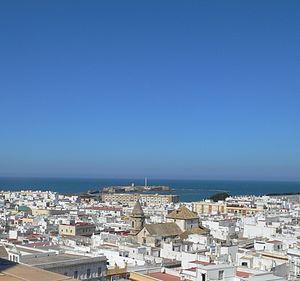
Le Phare de Castillo de San Sebastián est un phare situé dans la forteresse à l'entrée du port de Cadix du nom de château de San Sebastián, dans la province de Cadix en Andalousie. Cette forteresse est classée Bien d'intérêt culturel depuis 1993.